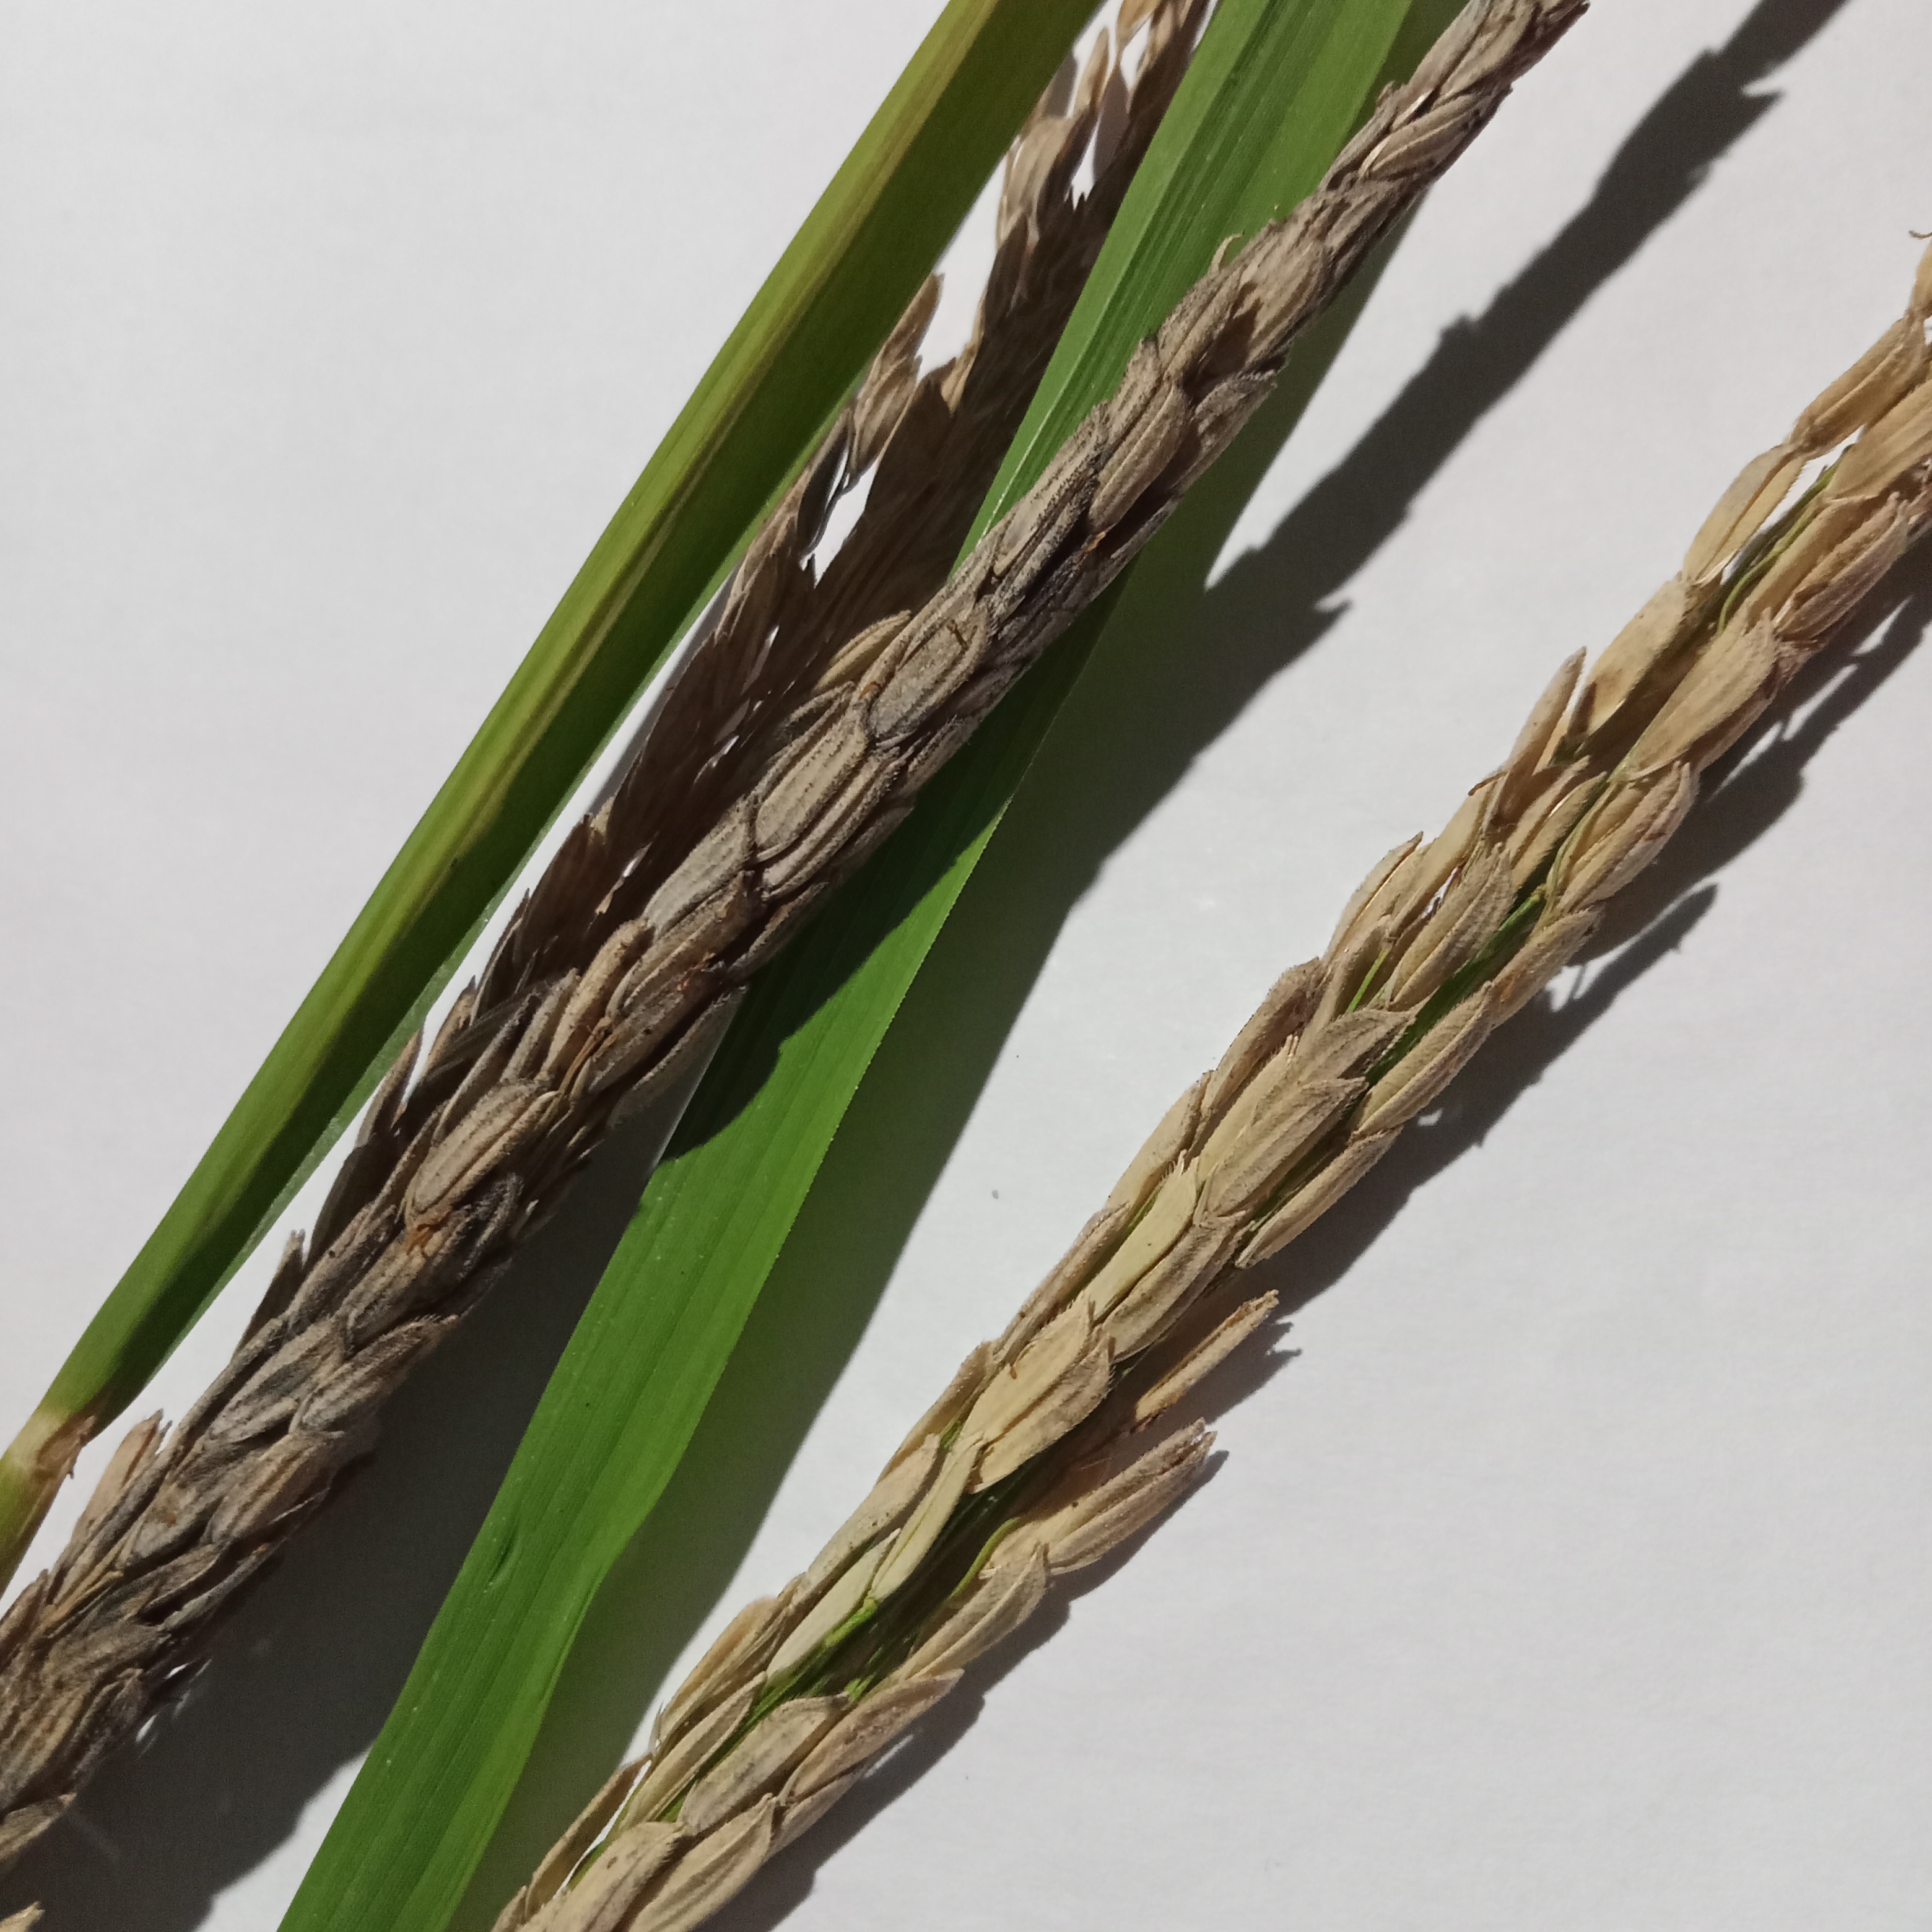
Nhãn: Bệnh Đạo ôn lá và cổ bông (Rice leaf and neck blast)